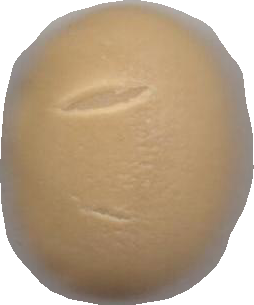
Variety: Dega